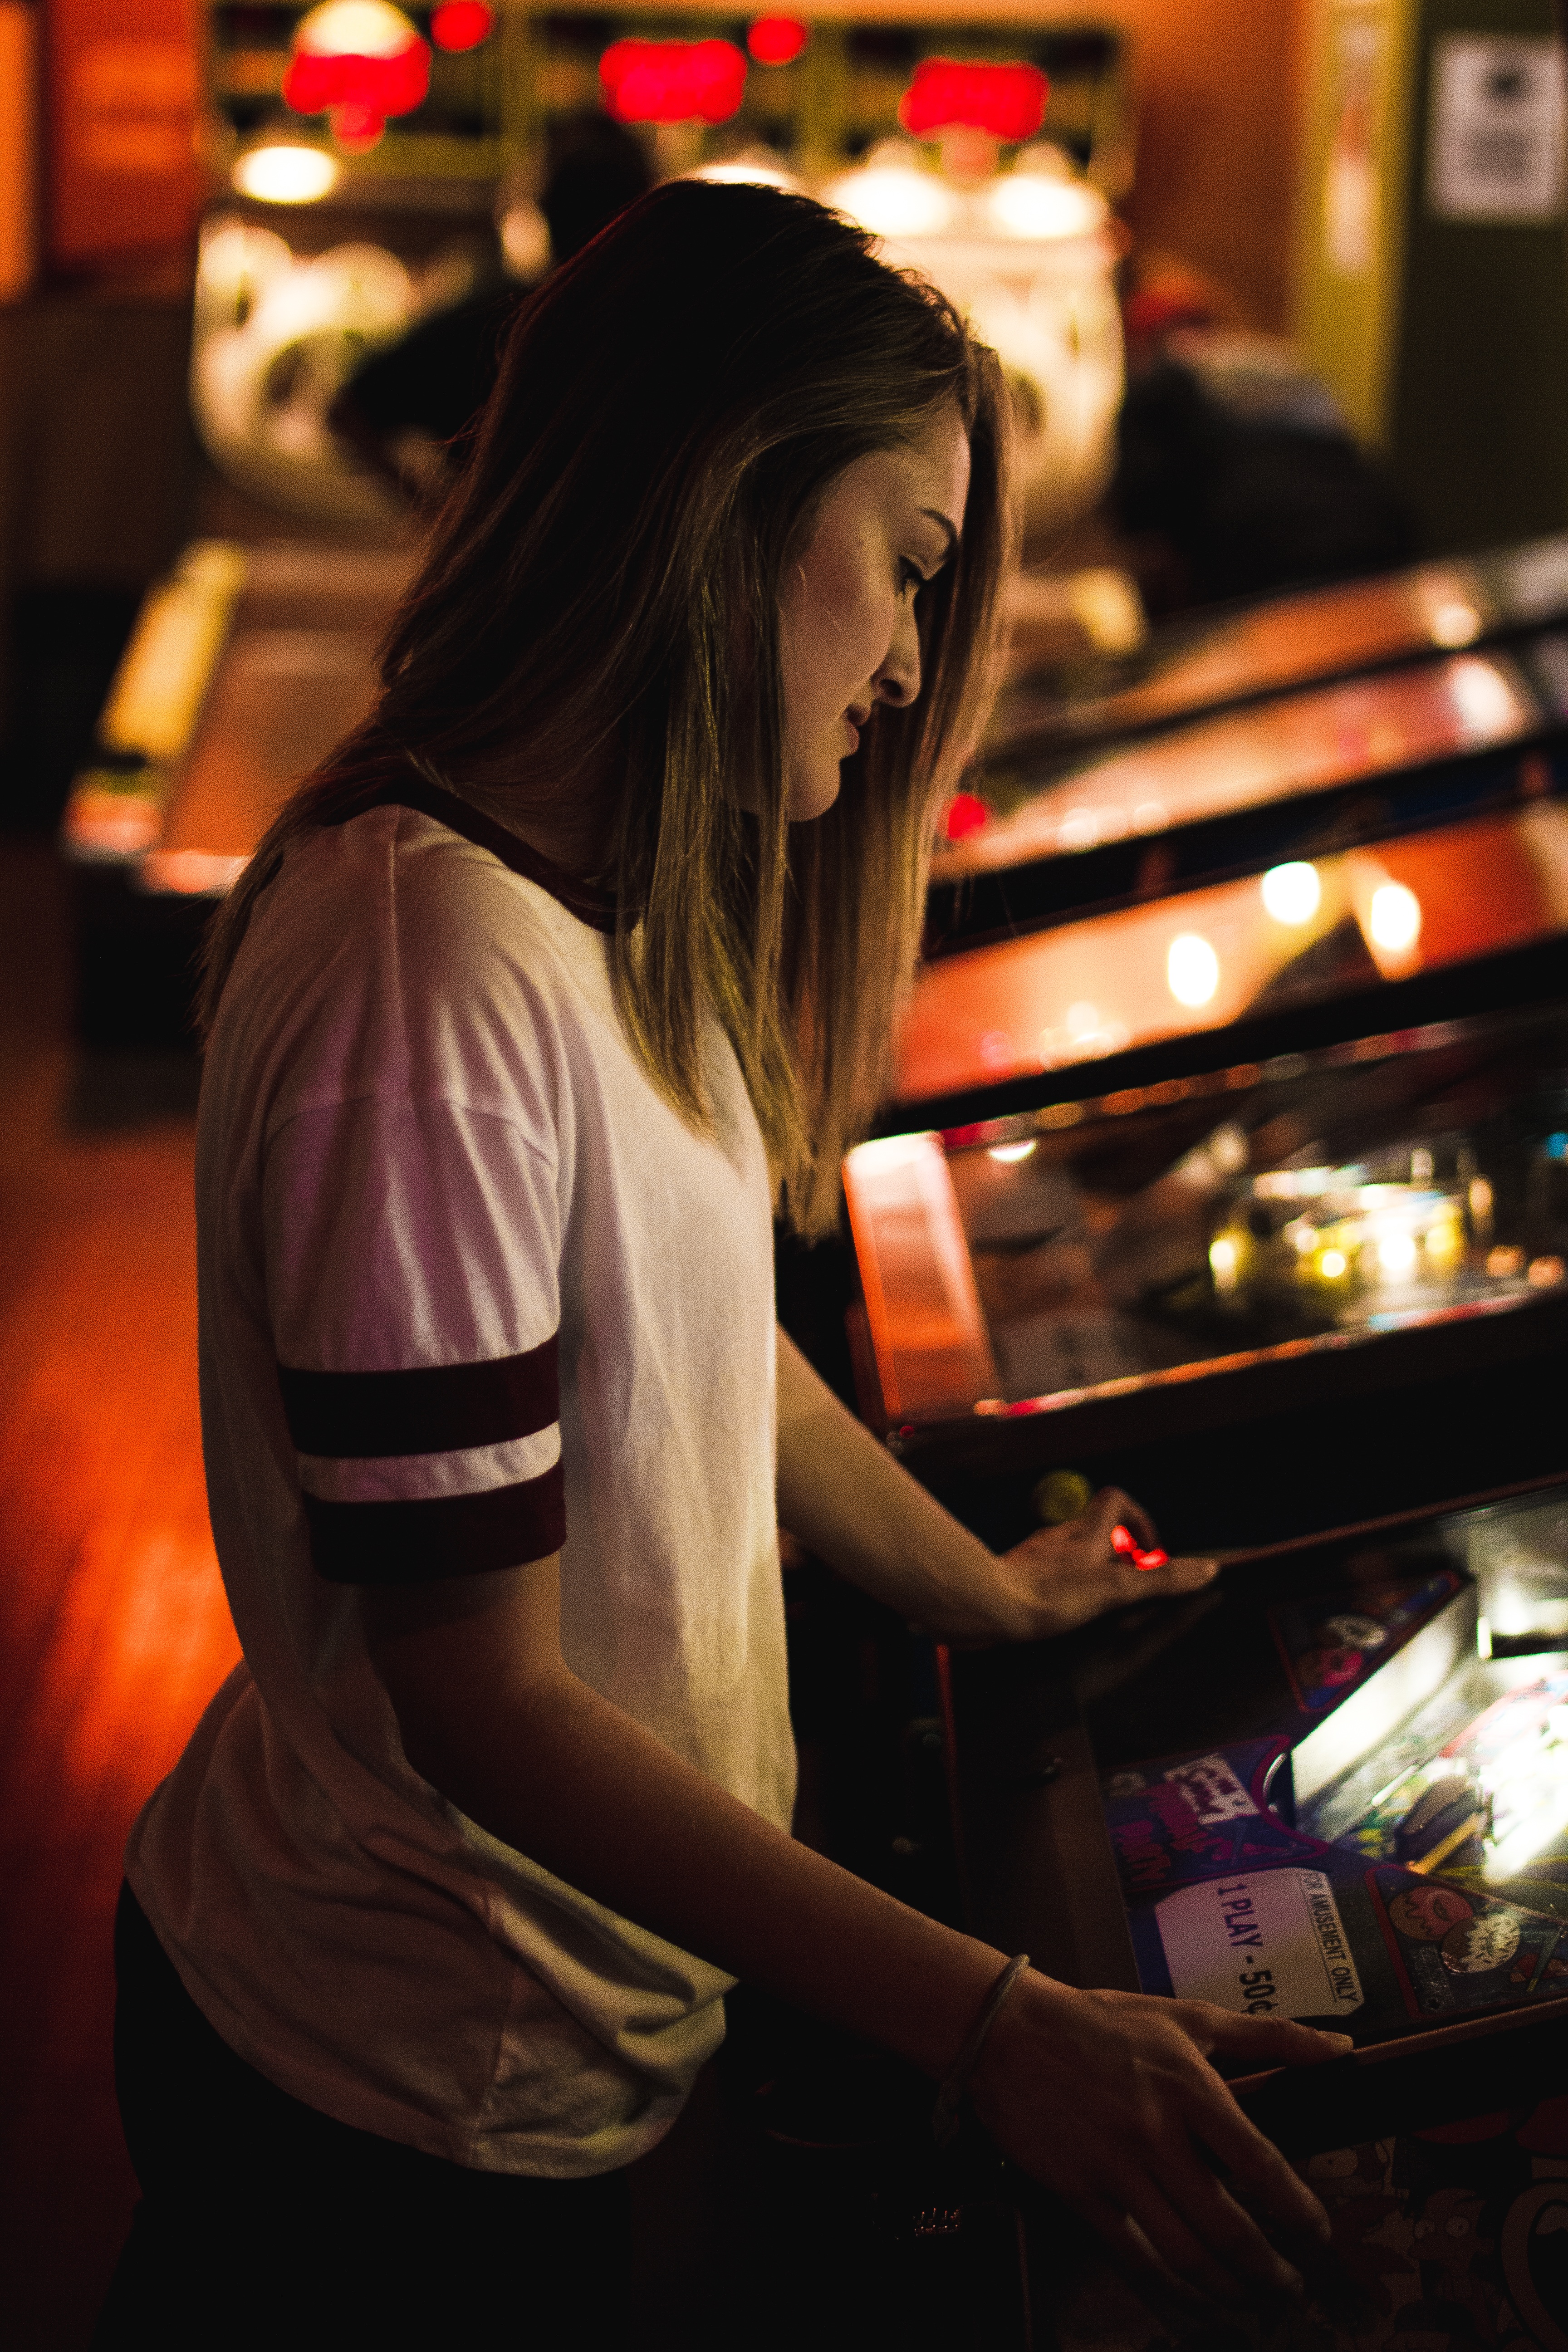
person, woman, lady, smile, pinball, sense